Indiana Hoosiers

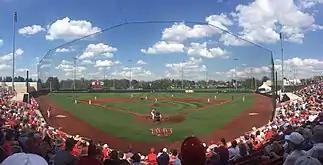
Bart Kaufman Field - 2017

The Hoosiers have appeared eight times in the NCAA Tournament, in 1996, 2009, 2013, 2014, 2015, 2017, 2018 and 2019 including one College World Series appearance.